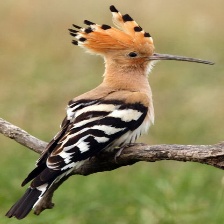
Species: HOOPOES
Scientific name: UPUPIDAE